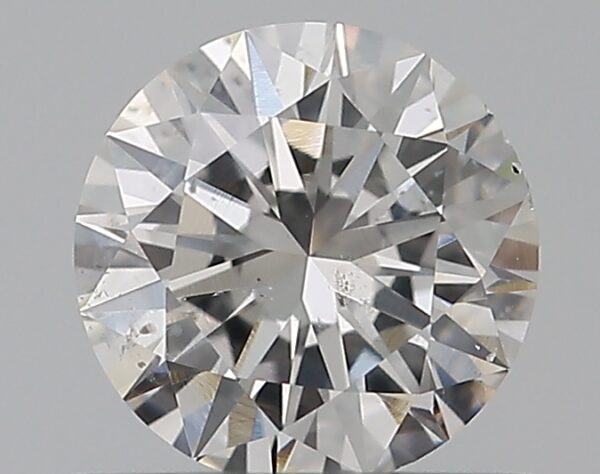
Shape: round
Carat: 0.5
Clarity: SI2
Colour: E
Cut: EX
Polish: EX
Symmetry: VG
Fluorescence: N
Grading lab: GIA
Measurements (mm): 5.1 x 5.13 x 3.12